Undeloh

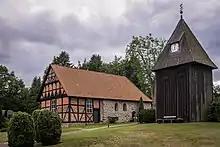
St. Magdalene's Heath Church

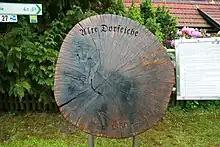
The old village oak in the heart of the village

Undeloh (Low German: Unnel) is a village in the district of Harburg, in Lower Saxony, Germany.